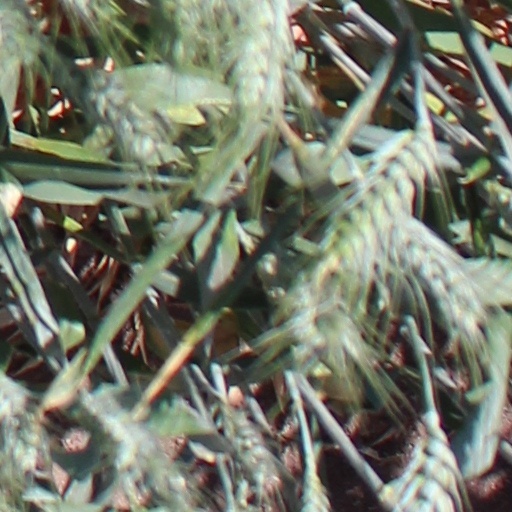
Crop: wheat